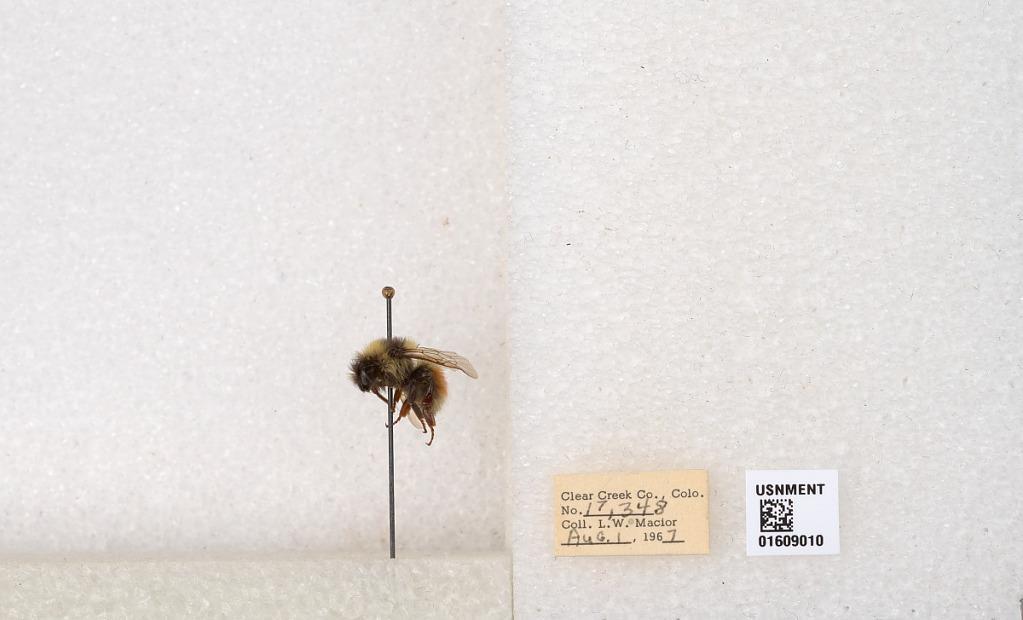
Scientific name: Bombus (Pyrobombus) sylvicola Kirby
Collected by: L. Macior
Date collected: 1967-8-1
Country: United States
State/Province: Colorado
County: Clear Creek
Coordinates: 39.6856, -105.645